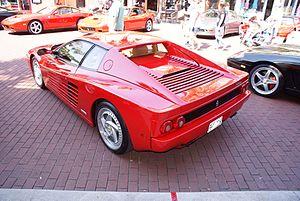
La Ferrari Testarossa est une voiture de sport du constructeur automobile italien Ferrari. Présentée au Mondial de l'automobile de Paris en 1984, et produite à 7177 exemplaires jusqu'en 1996, elle est l'avant-dernière création du Commendatore Enzo Ferrari avant la Ferrari F40 de 1987.